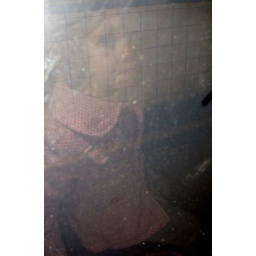
Reflection of L in the window on the bus from NYC